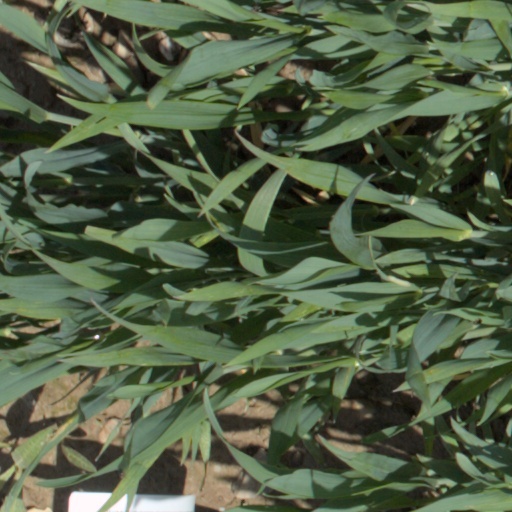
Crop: wheat